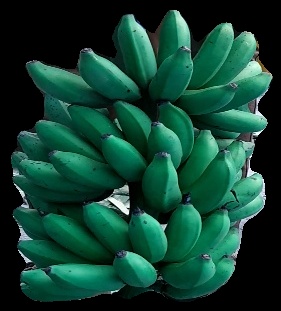
Variety: rasbale
Grade: grade3